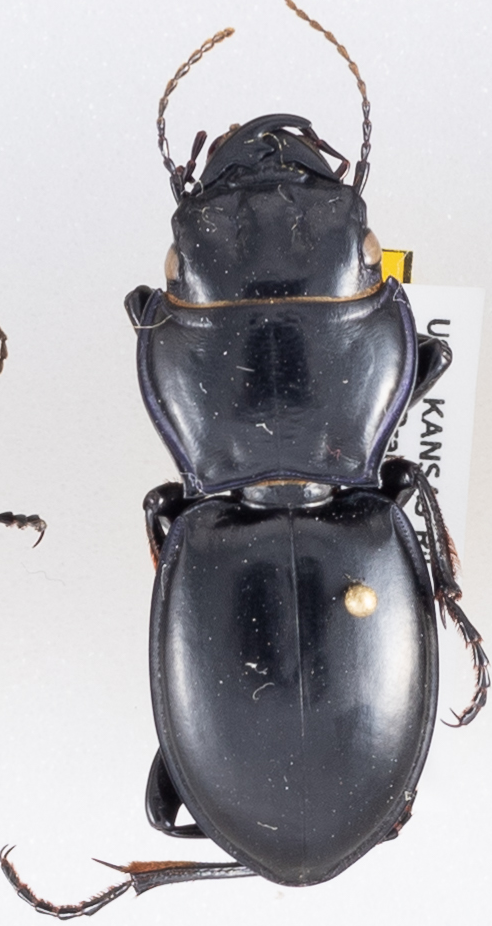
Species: Pasimachus californicus
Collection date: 2019-06-17
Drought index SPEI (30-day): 0.746
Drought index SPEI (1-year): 1.69
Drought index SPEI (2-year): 0.26